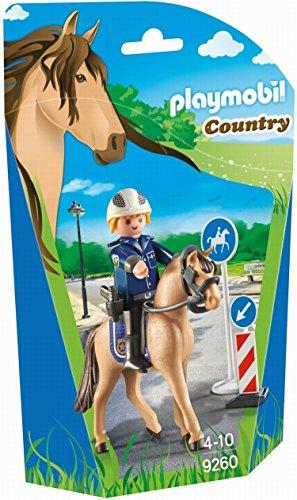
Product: PLAYMOBIL Mounted Police Building Figure
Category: Toys & Games | Toy Figures & Playsets | Playsets & Vehicles | Playsets
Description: Patrol the streets with the mounted police.
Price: $6.95
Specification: ProductDimensions:2.8x9.8x6.5inches|ItemWeight:3.84ounces|ShippingWeight:5ounces(Viewshippingratesandpolicies)|DomesticShipping:ItemcanbeshippedwithinU.S.|InternationalShipping:ThisitemcanbeshippedtoselectcountriesoutsideoftheU.S.LearnMore|ASIN:B01LY41HO7|Itemmodelnumber:9260|Manufacturerrecommendedage:4-10years